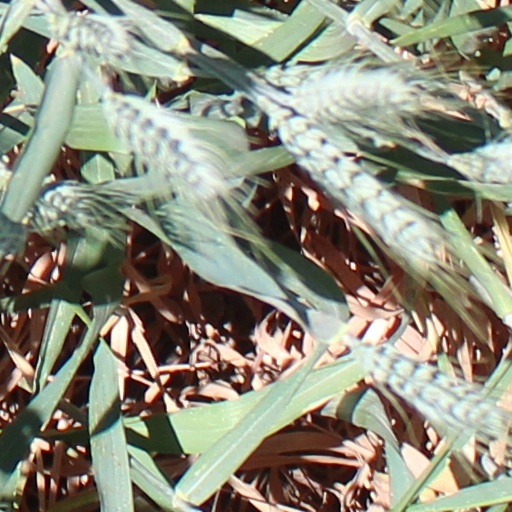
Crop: wheat